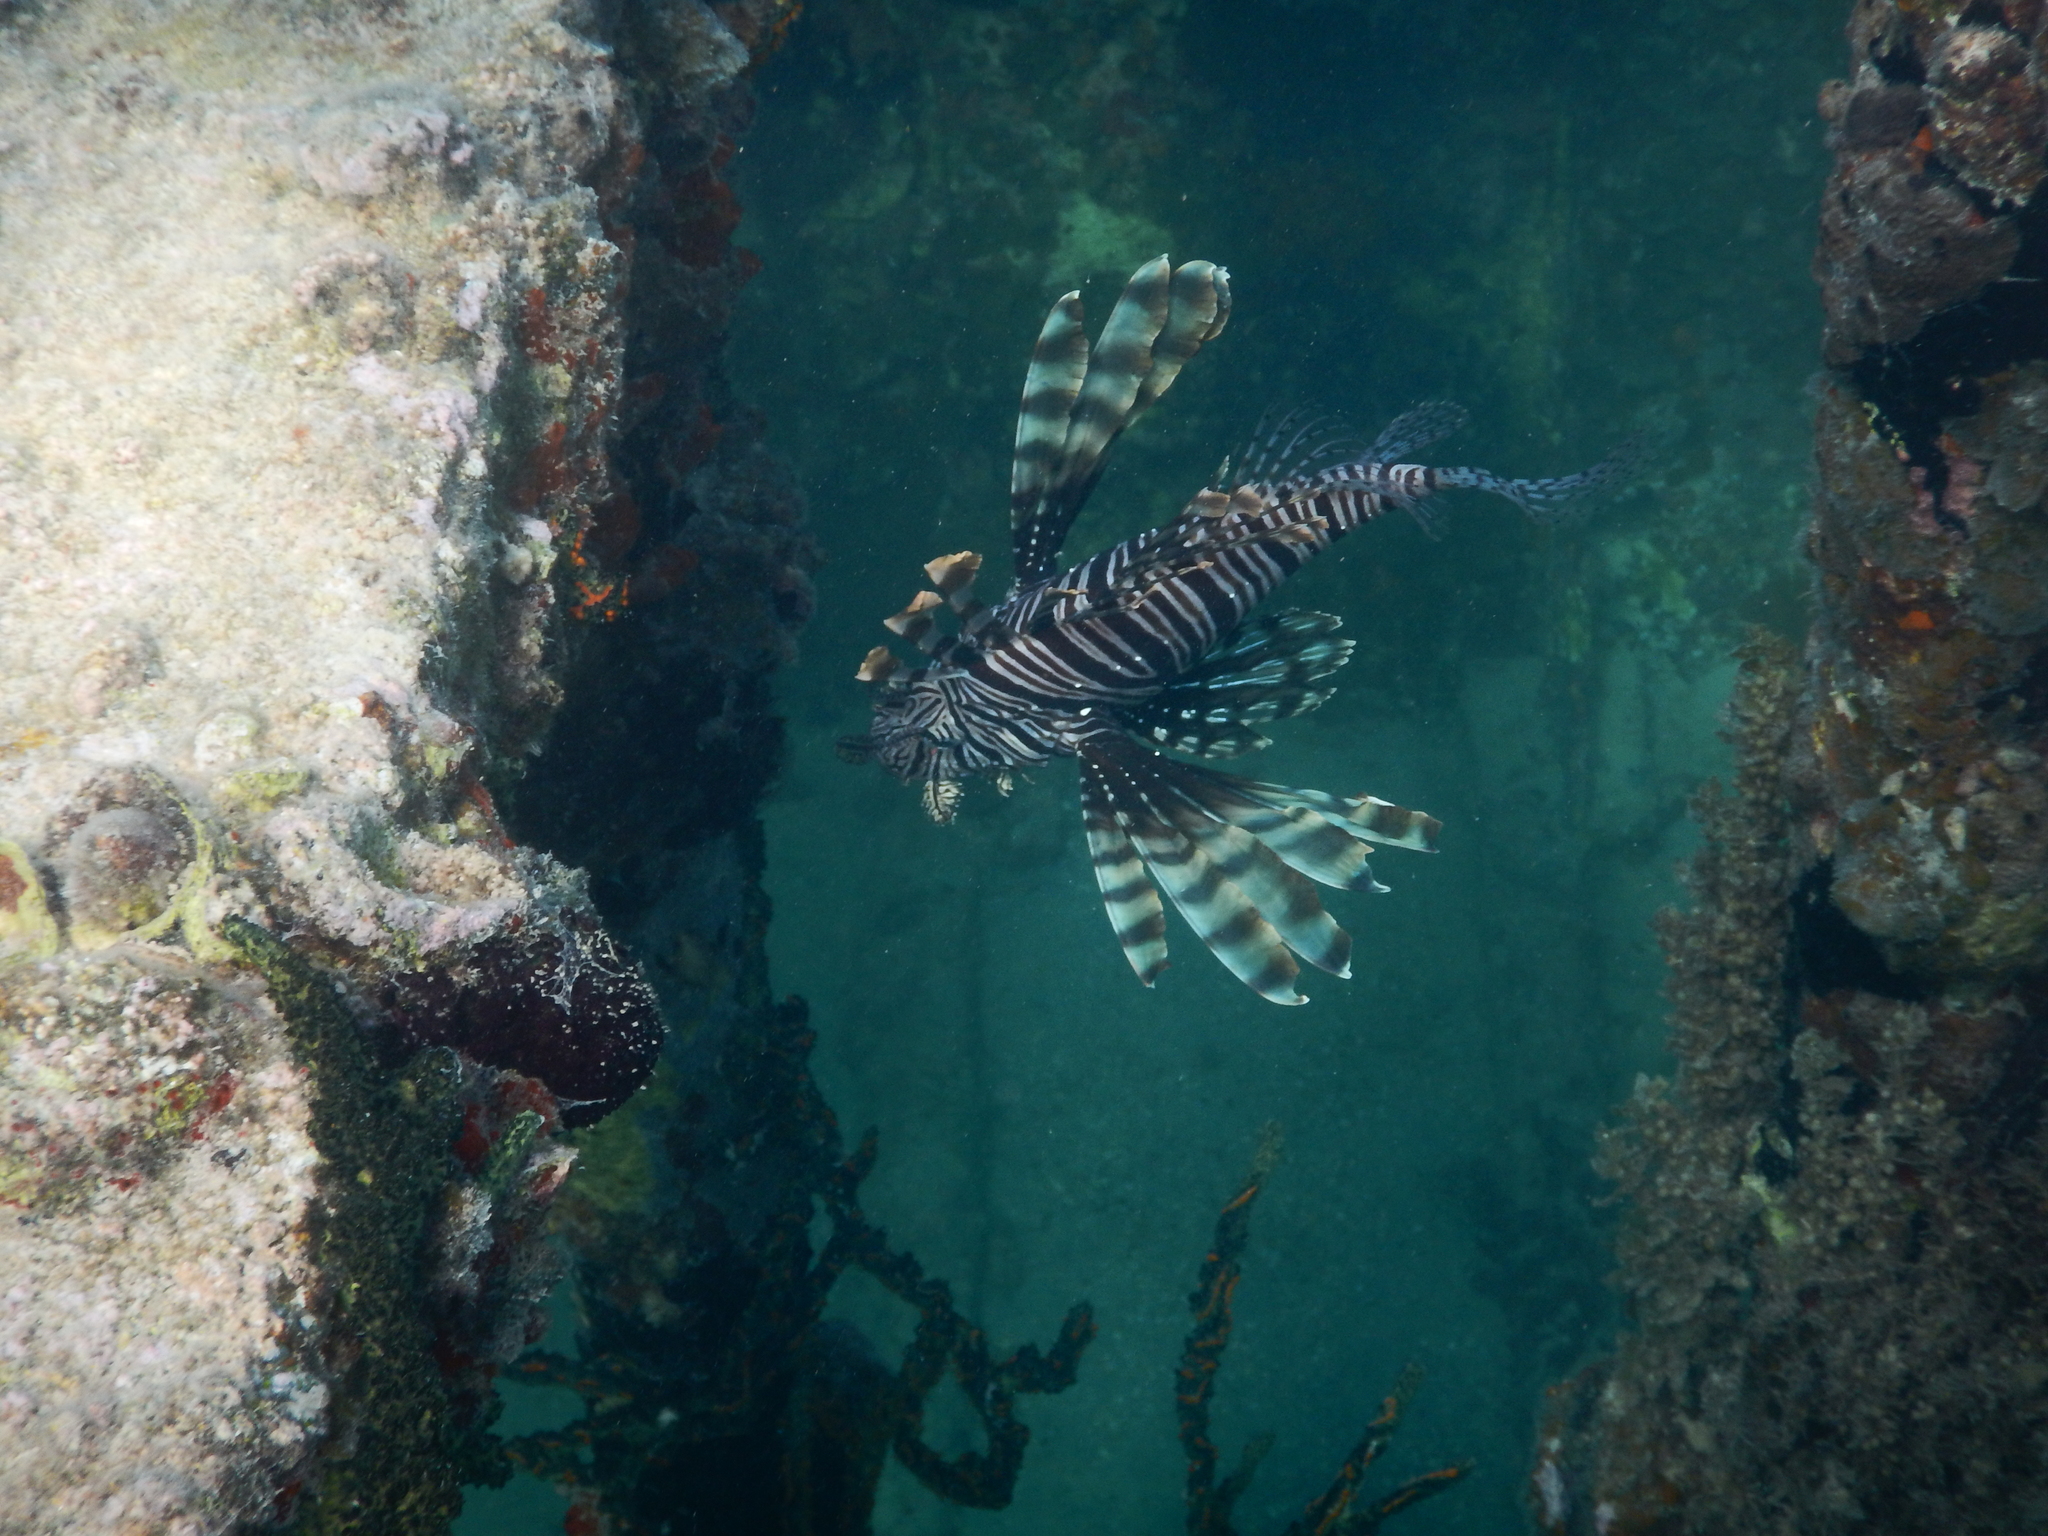
Pterois volitans (Red Lionfish)